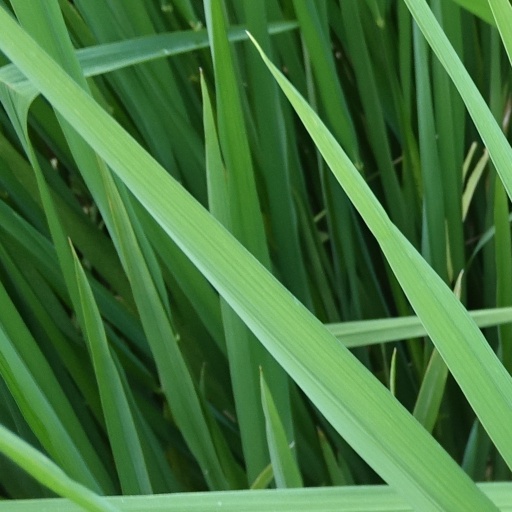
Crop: rice